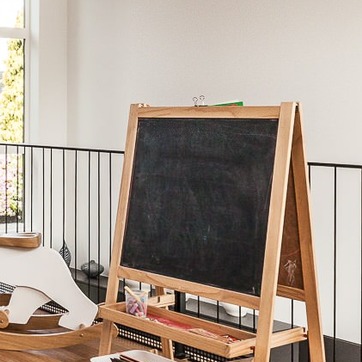
Material: other